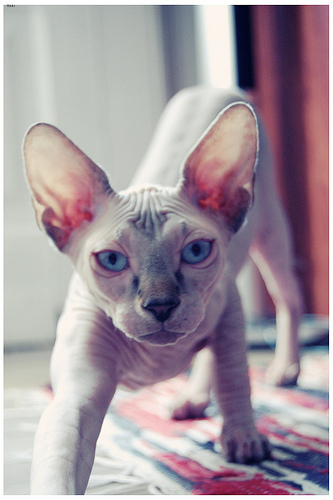
Animal: cat
Breed: sphynx